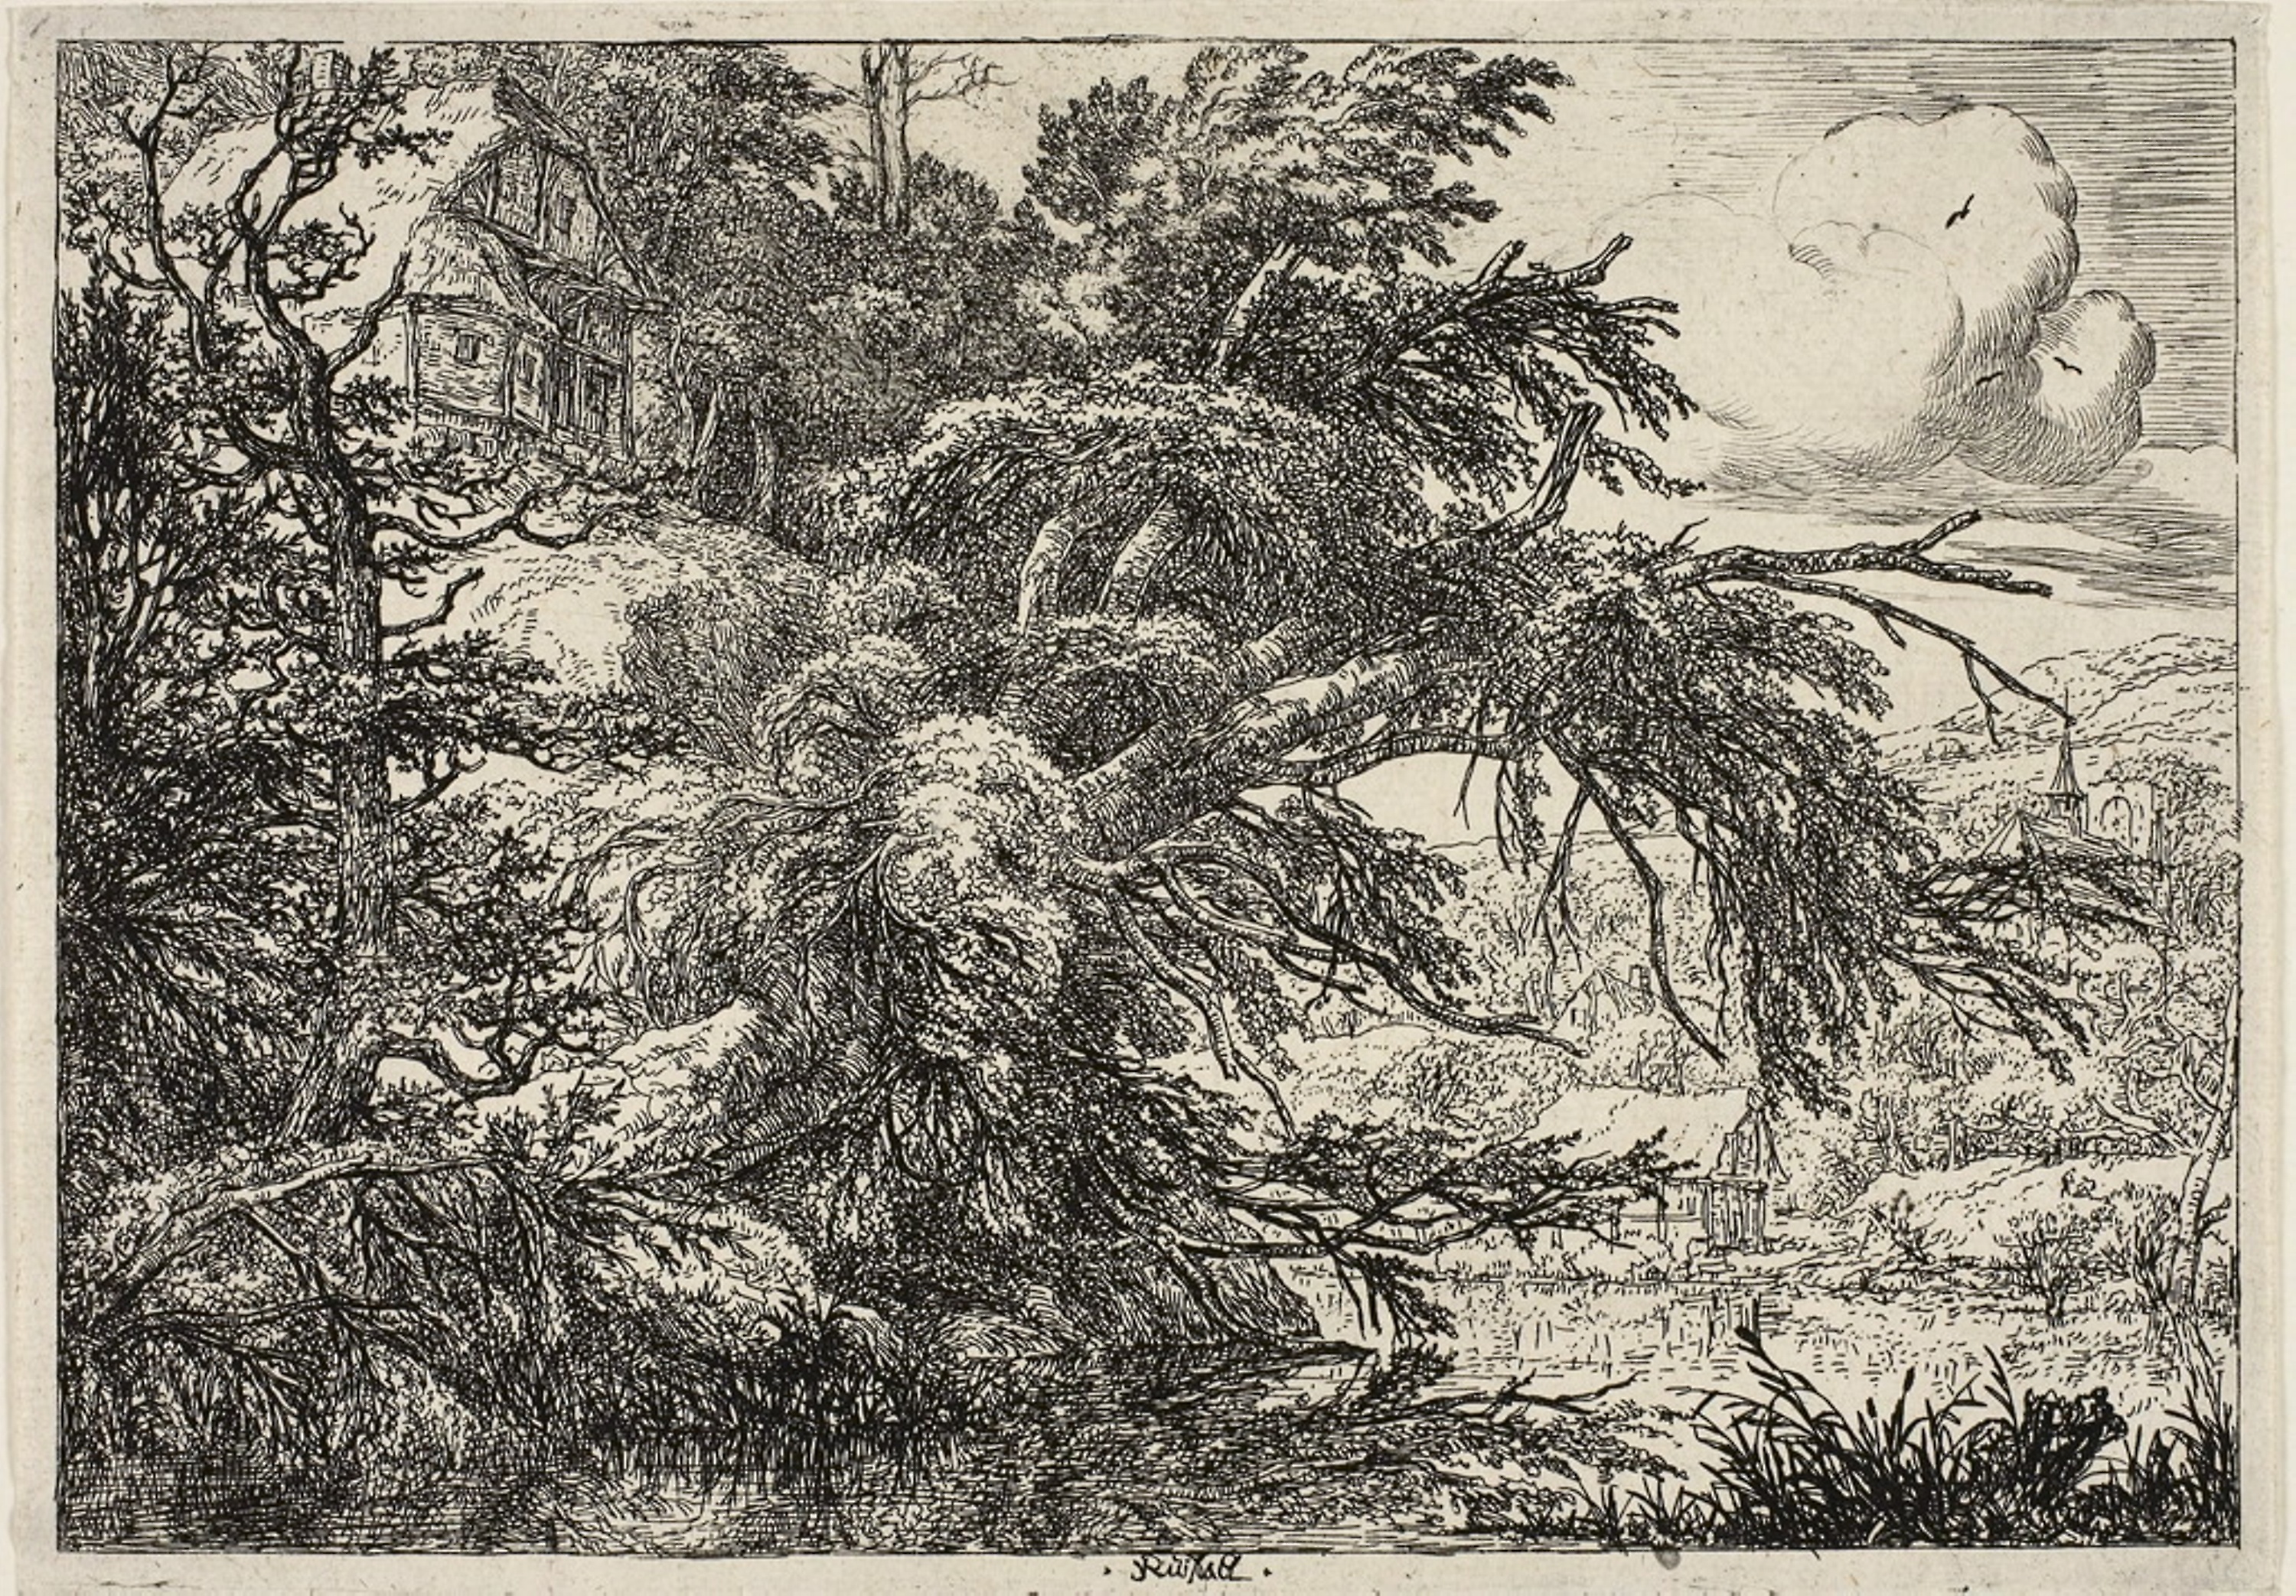
tree, woody plant, black and white, flora, plant, art, branch, visual arts, flowering plant, artwork, drawing, monochrome, printmaking